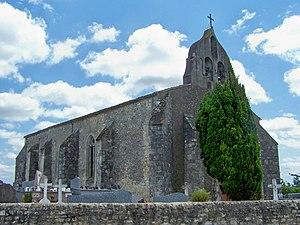
Église de Margueron, Gironde, France
Églises possédant un clocher-mur, ou clocher à peigne, clocher-arcade ou campenard.
Margueron est une commune du Sud-Ouest de la France, située dans le département de la Gironde.
Cet article recense les monuments historiques de l'arrondissement de Libourne, dans le département de la Gironde, en France.